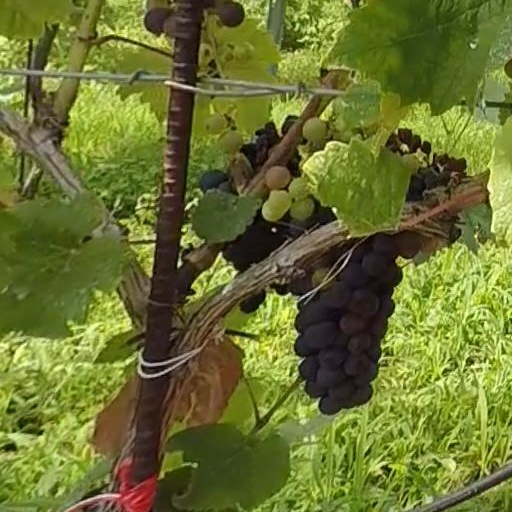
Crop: grape